Delaware River Iron Ship Building and Engine Works

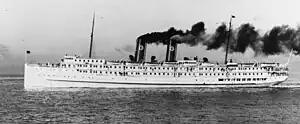
SS "Yale". Completed in 1907, the turbine-powered "Yale" and her sister ship "Harvard" were the fastest American-flagged steamships afloat.

Amongst the last notable steamships built by the Delaware River Works were the three turbine-powered steamships , and "Harvard". As with the Fall River Line night boats, these vessels were contracted for by W. & A. Fletcher Co., which built the ships' engines and subcontracted with the Roach yard for construction of the hulls.